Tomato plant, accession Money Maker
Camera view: vertical (180 deg); turntable rotation: 150 degrees
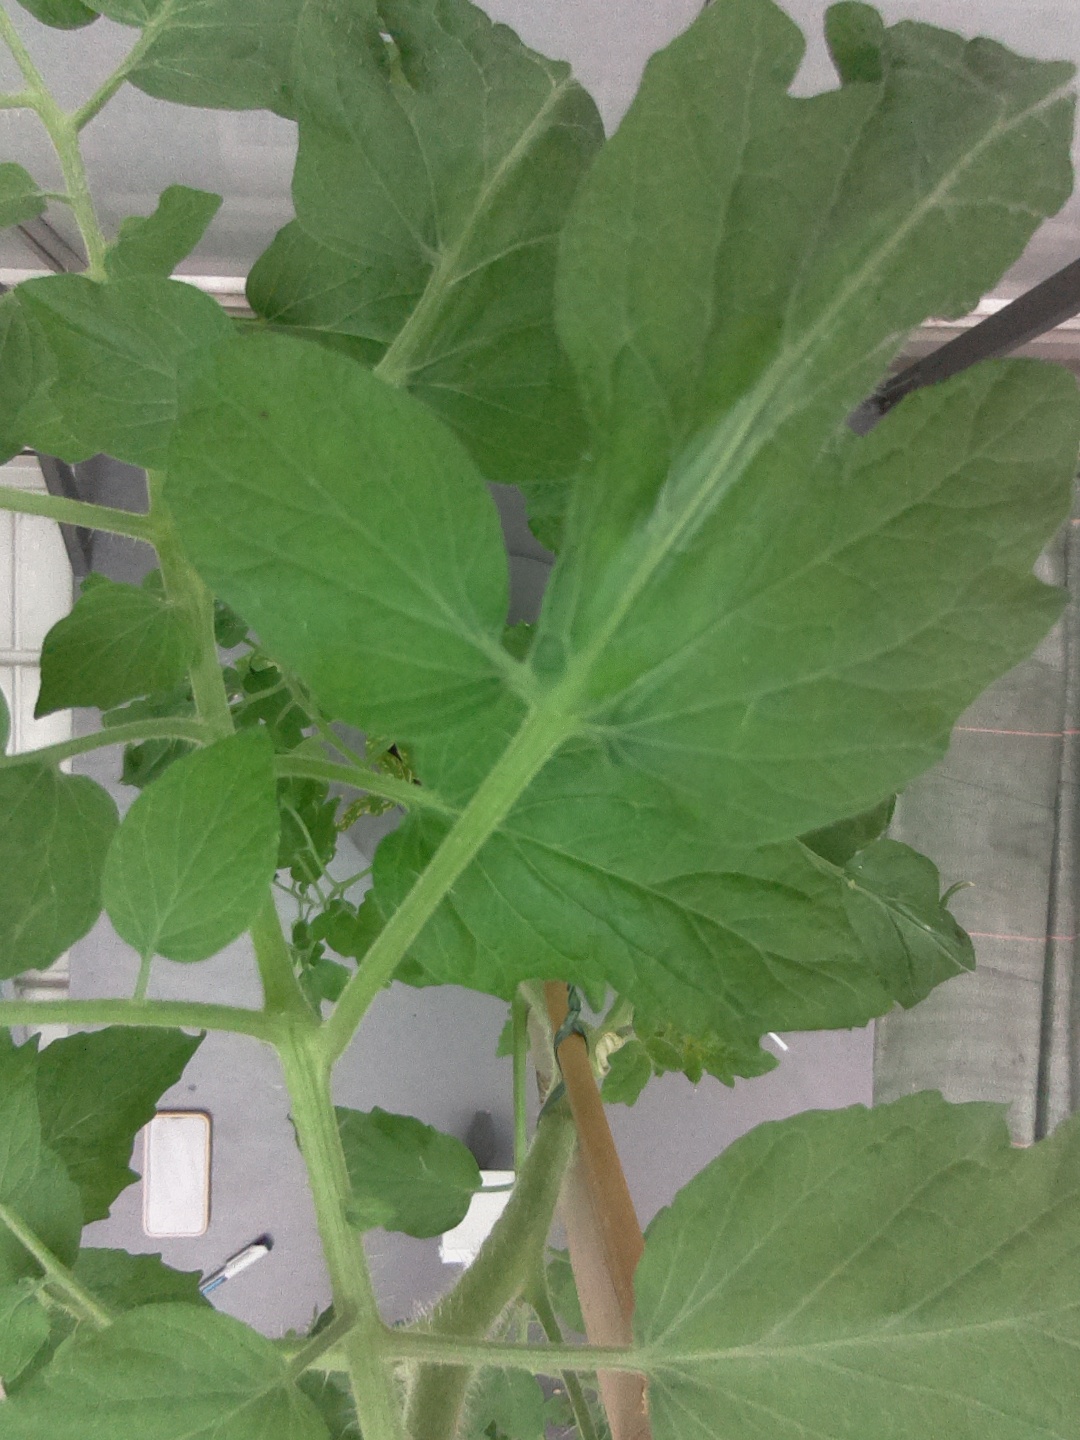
BBCH growth stage 70: Fruits at the main stem or branches visibles